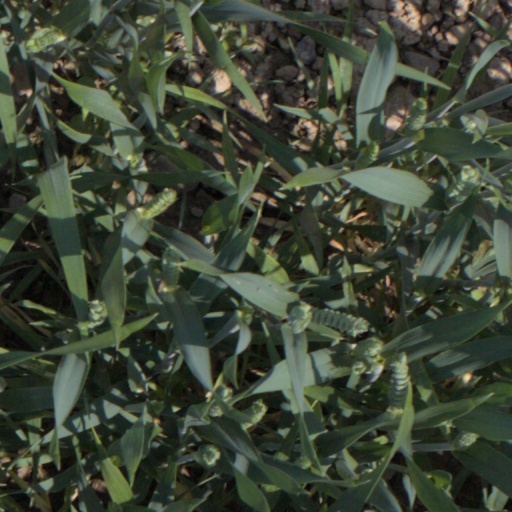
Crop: wheat